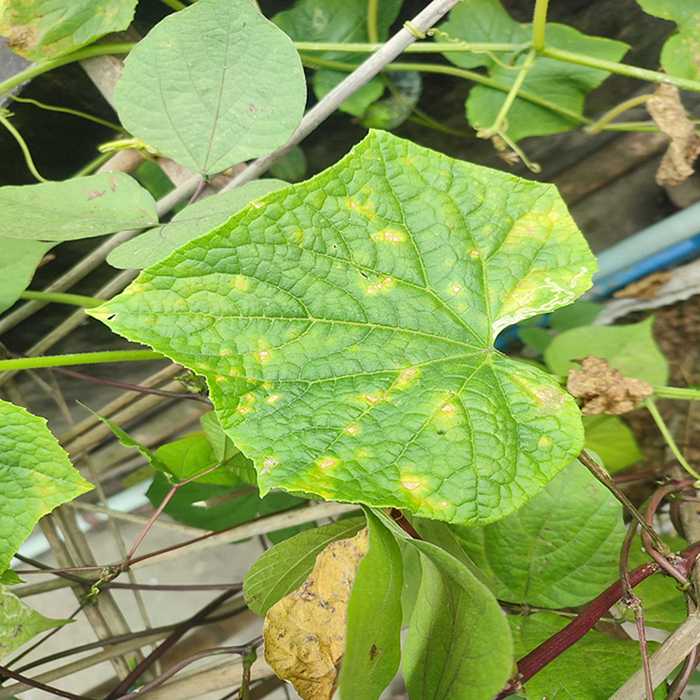
Plant: Cucumber
Label: Downy mildew